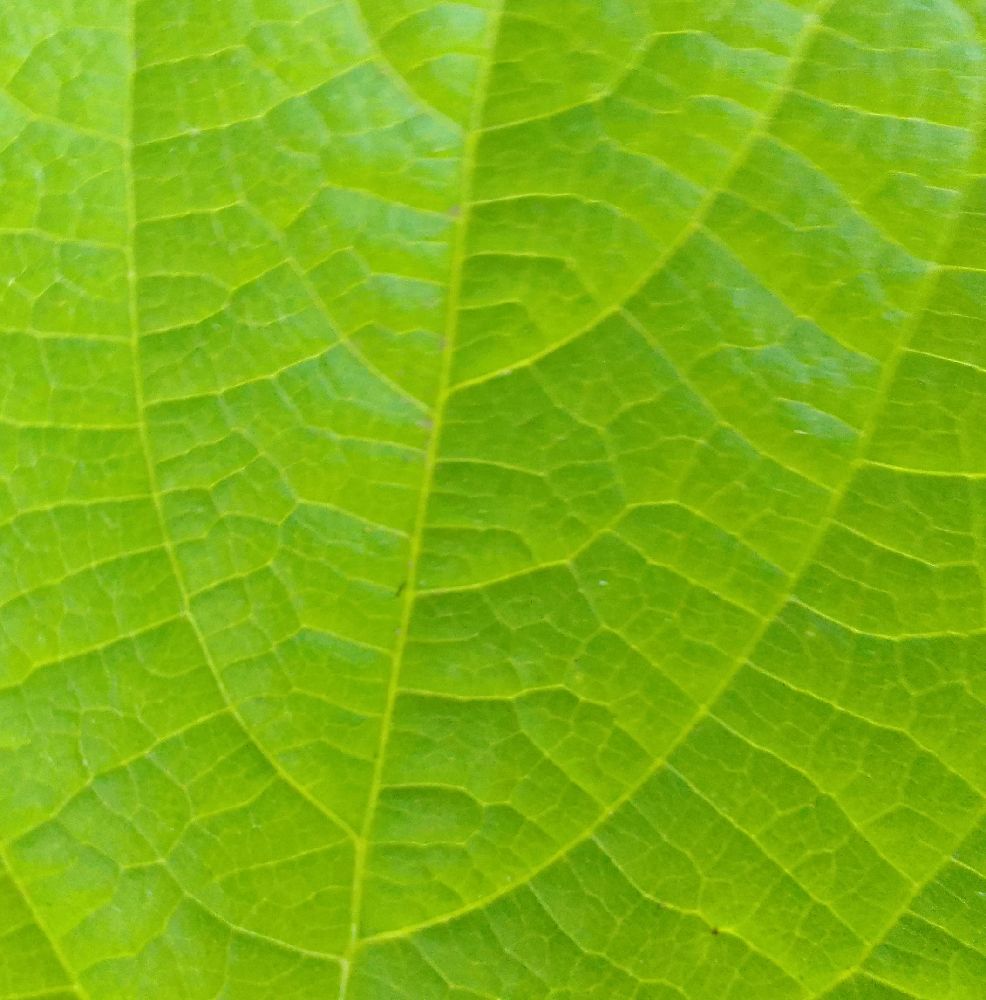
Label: healthy